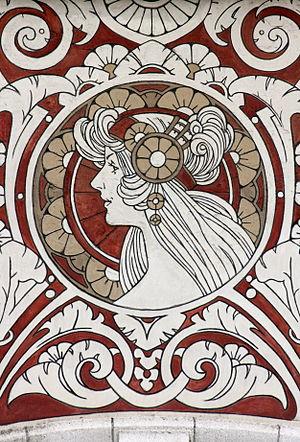
Rue Ernest-Laude 20, Schaerbeek (Bruxelles), Belgique. Architecte: Joseph Diongre (1908). Sgraffite de Privat Livemont (détail)